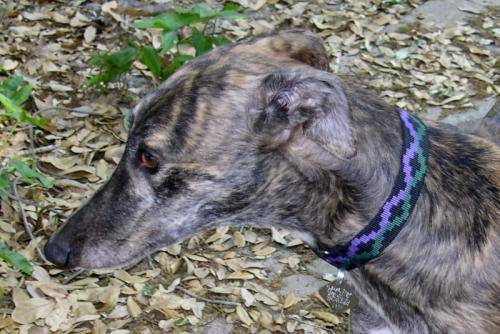
Label: dog